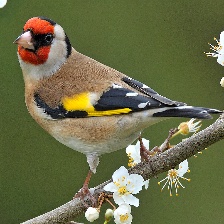
Species: EUROPEAN GOLDFINCH
Scientific name: CARDUELIS CARDUELIS
ImageNet parent category: goldfinch